Silver Linings Playbook

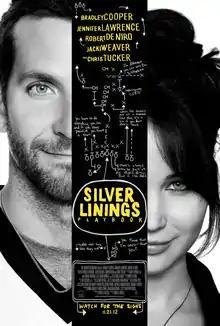
Theatrical release poster

Silver Linings Playbook is a 2012 American romantic comedy-drama film written and directed by David O. Russell. The film is based on Matthew Quick's 2008 novel "The Silver Linings Playbook". It stars Bradley Cooper and Jennifer Lawrence, with Robert De Niro, Jacki Weaver, Chris Tucker, John Ortiz, Shea Whigham, Anupam Kher and Julia Stiles in supporting roles.